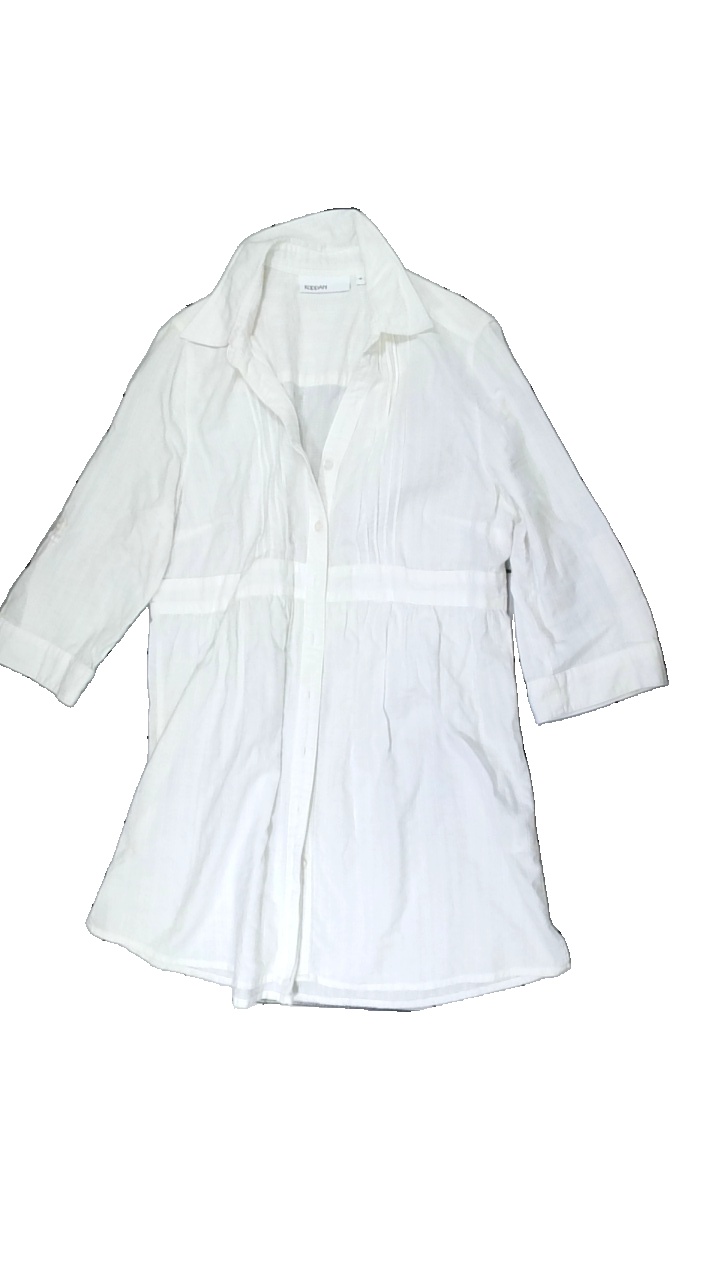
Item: Dress (Ladies)
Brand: Kappahl
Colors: White
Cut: Regular
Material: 100% cotton
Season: Summer
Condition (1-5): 2
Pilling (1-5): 5
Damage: yellowing
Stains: Major
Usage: Recycle
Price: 50-100